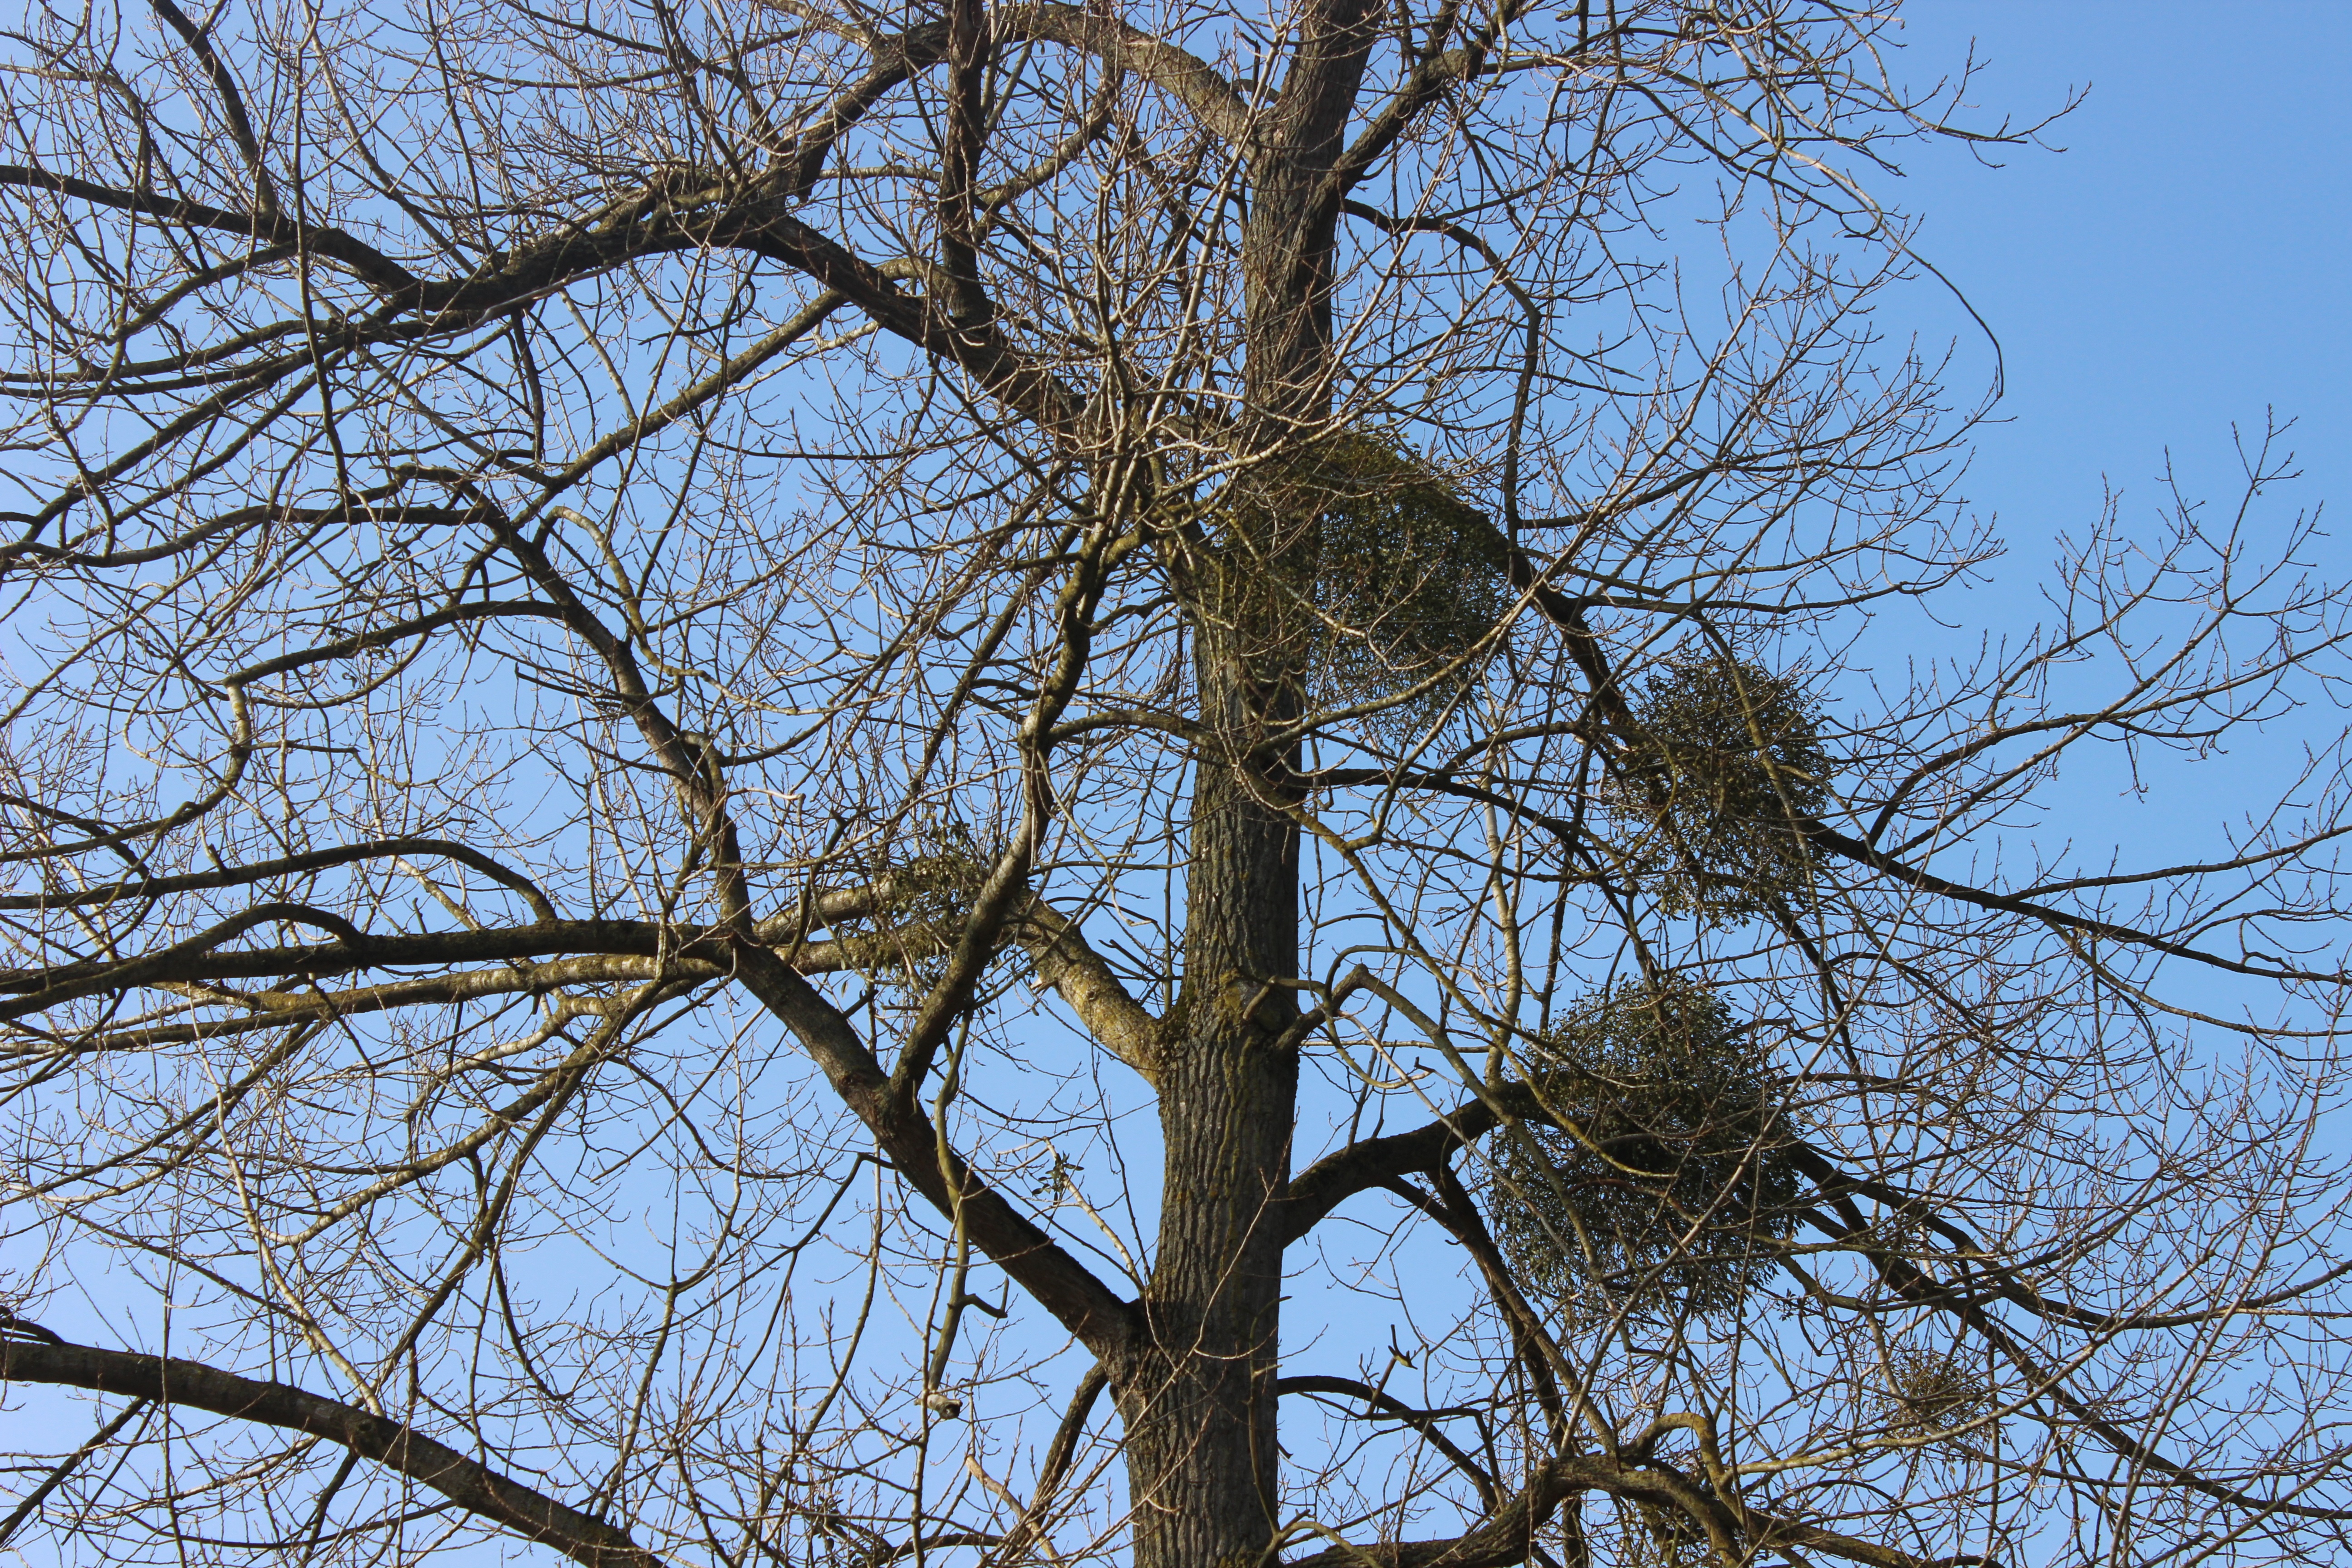
tree, nature, branch, winter, plant, sky, leaf, fall, spring, autumn, season, woodland, druids, gui, woody plant, parasite healer